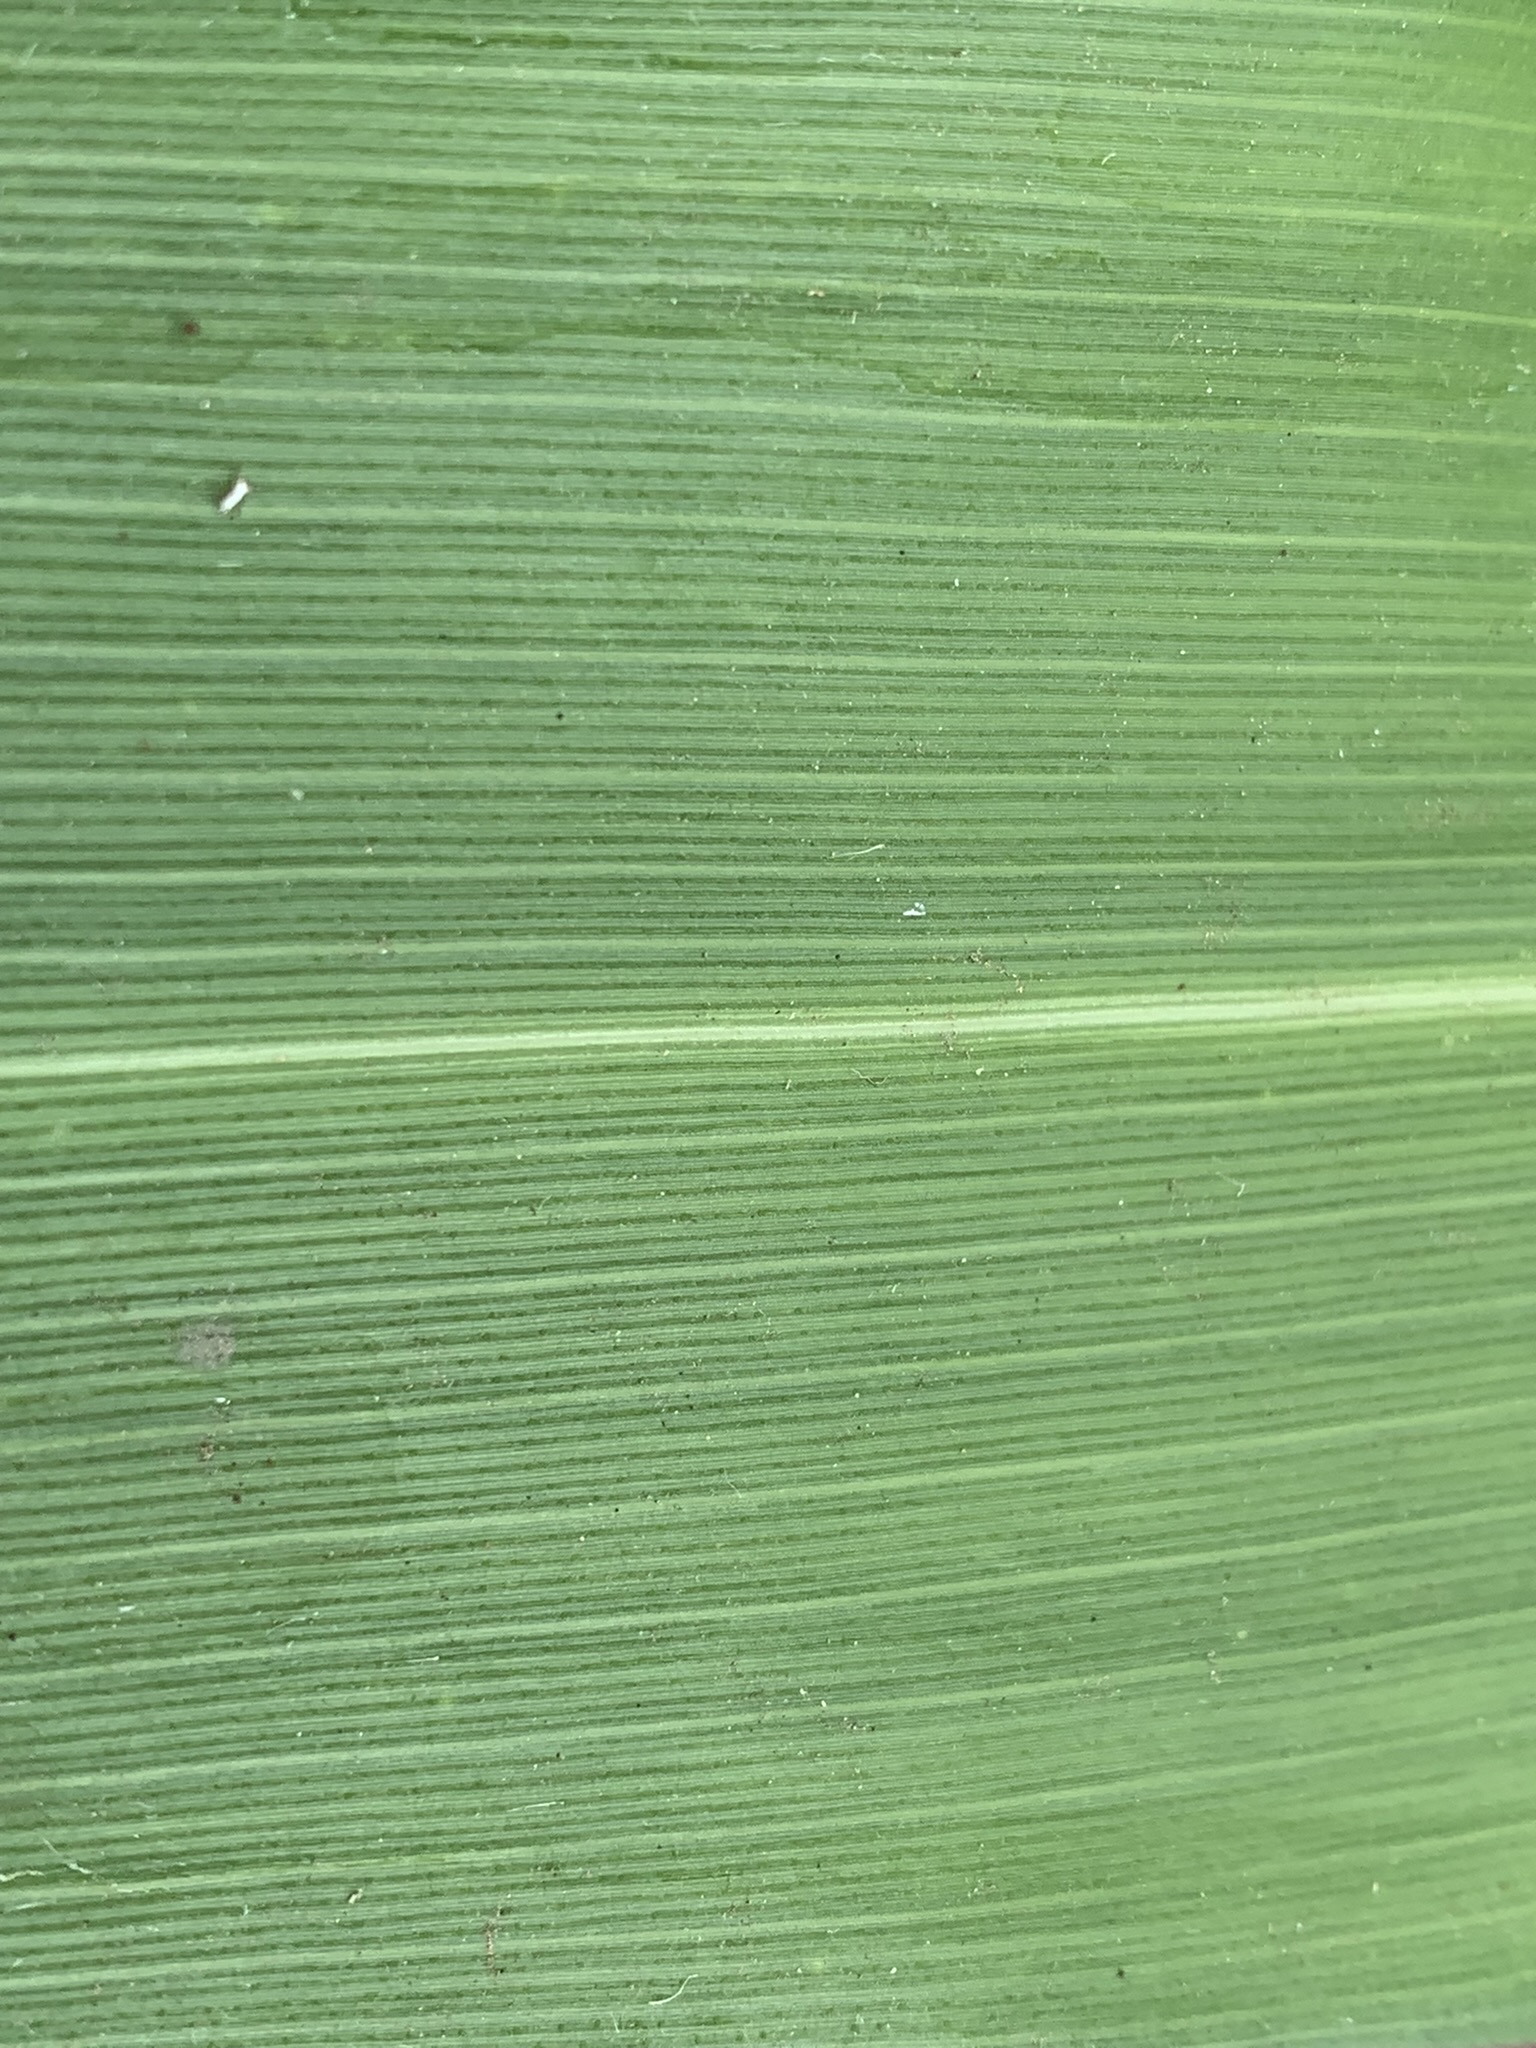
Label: Healthy